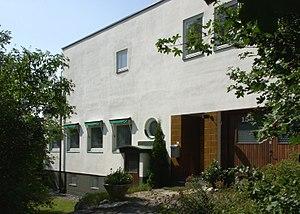
Cet article présente quelques villas d'architecte situées à Stockholm en Suède. Certains de ces bâtiments sont classés monuments historiques.